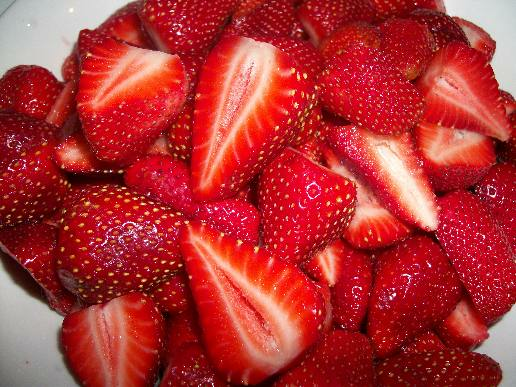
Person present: No